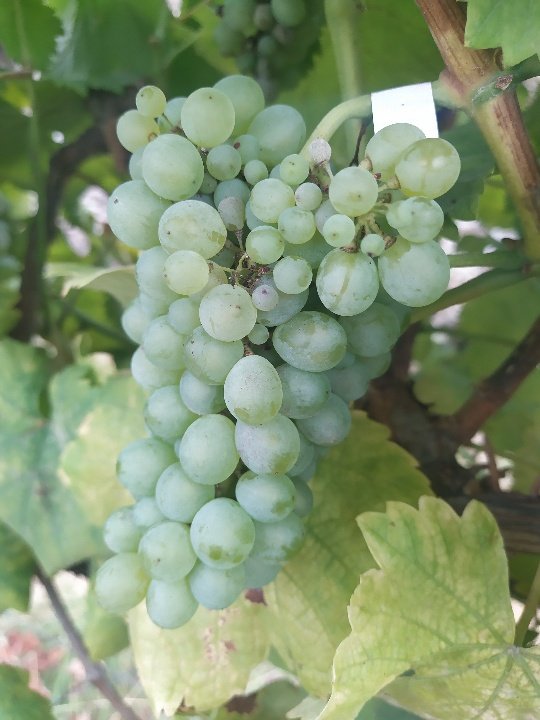
Berries visible: 69
Grape clusters: 1